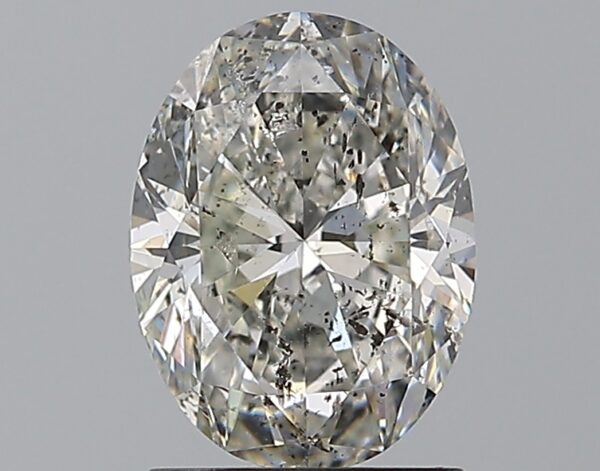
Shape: oval
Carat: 1.6
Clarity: SI2
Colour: G
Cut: VG
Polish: EX
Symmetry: VG
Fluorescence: M
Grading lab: HRD
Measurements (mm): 8.68 x 6.49 x 4.12